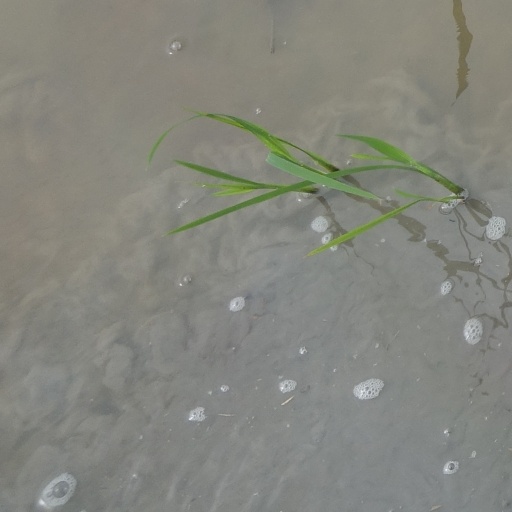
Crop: rice